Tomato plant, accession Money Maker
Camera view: horizontal (90 deg, fisheye); turntable rotation: 210 degrees
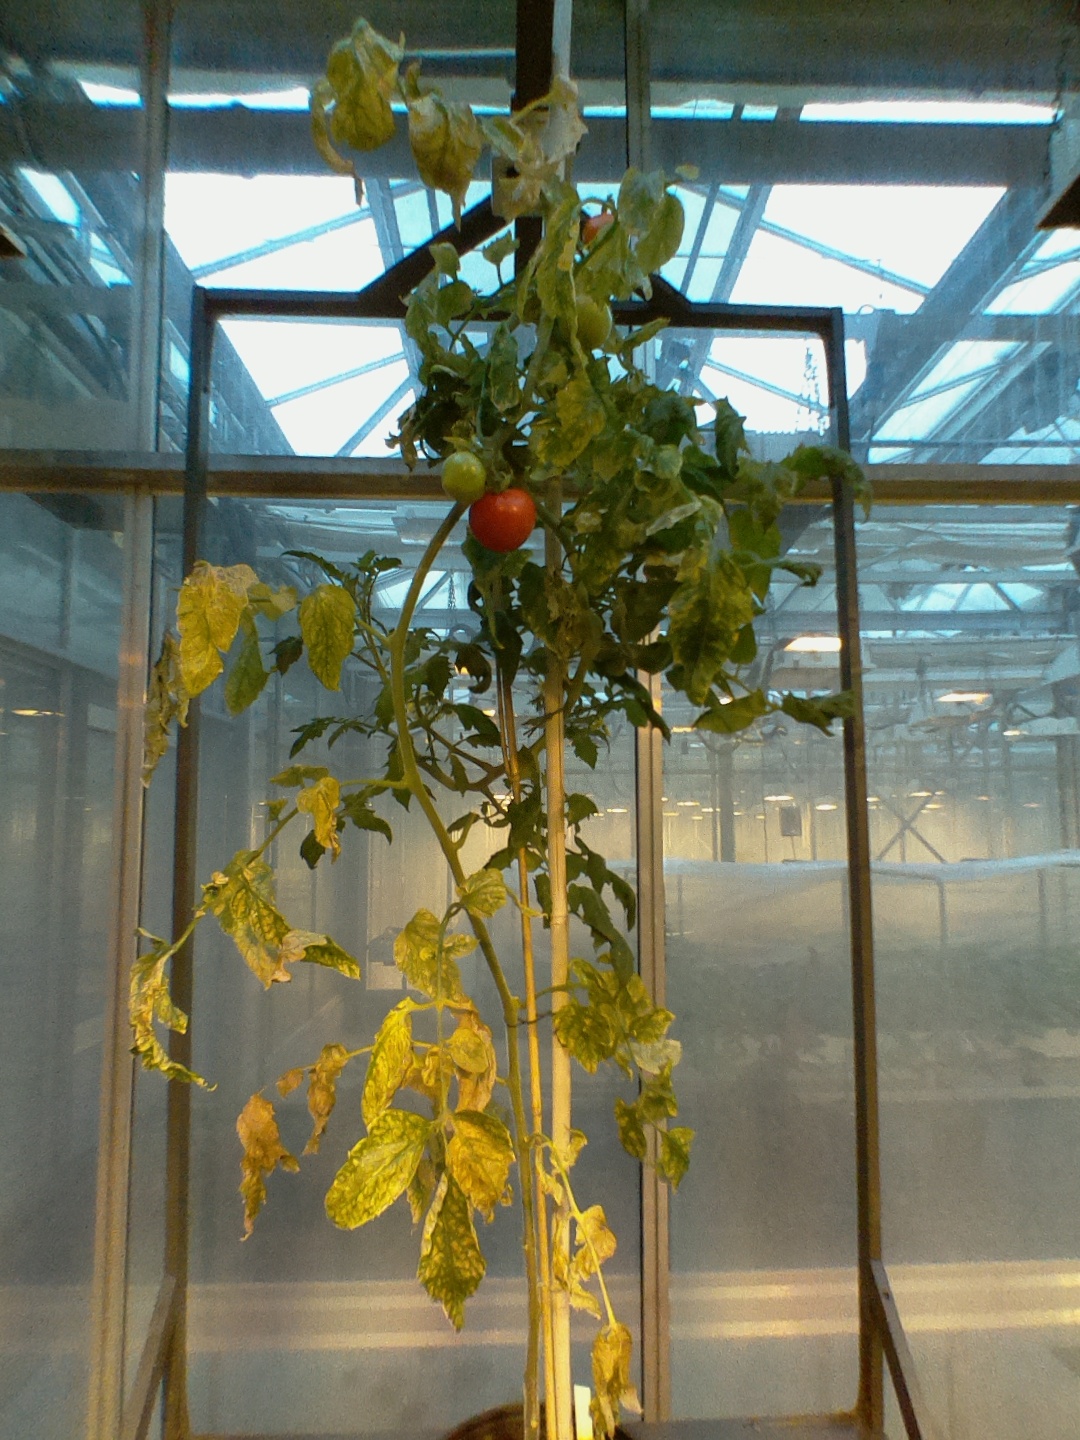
BBCH growth stage 81: 10%-20% of fruits show typical fully ripe color